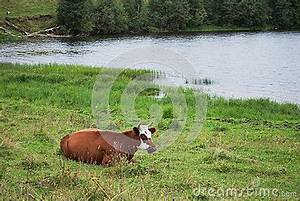
Label: cow